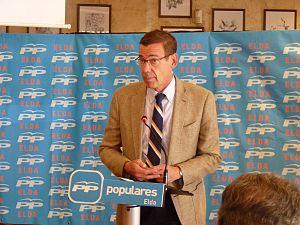
Antonio Ángel Clemente Olivert, né le 26 avril 1955, est un homme politique espagnol membre du Parti populaire.